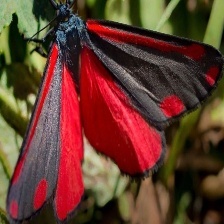
Species: CINNABAR MOTH